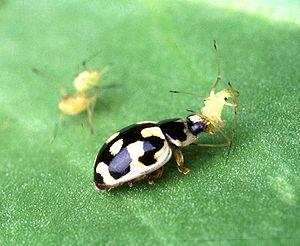
Les pucerons sont de petits insectes suceurs de sève qui représentent la super-famille des Aphidoidea.